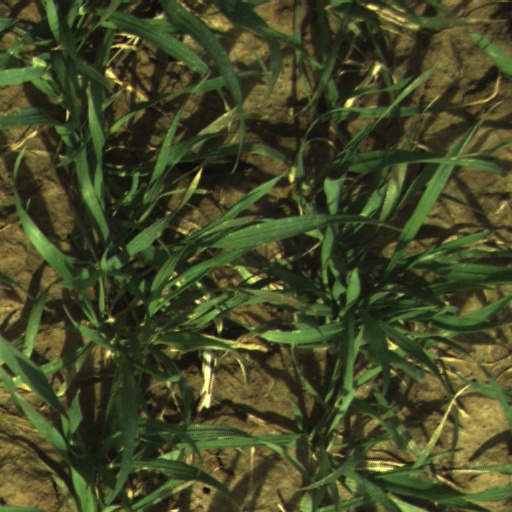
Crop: wheat